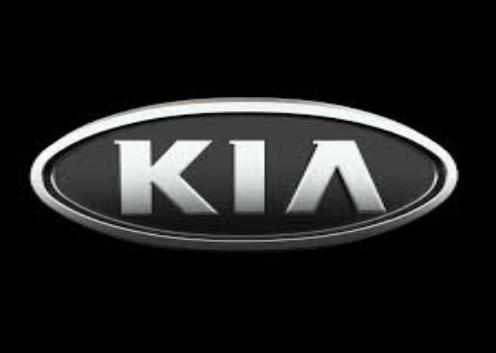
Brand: kia da
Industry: Transportation